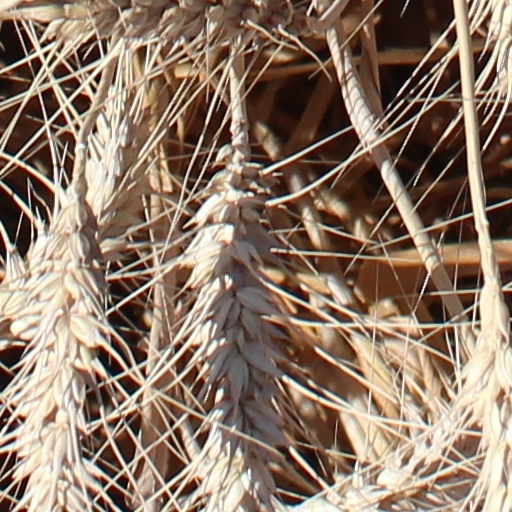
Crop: wheat